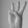
ASL letter: W